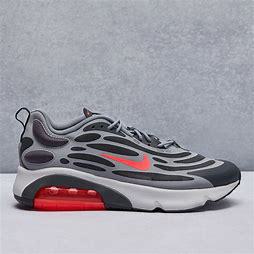
Brand: Nike
Model: Air Max Exosense